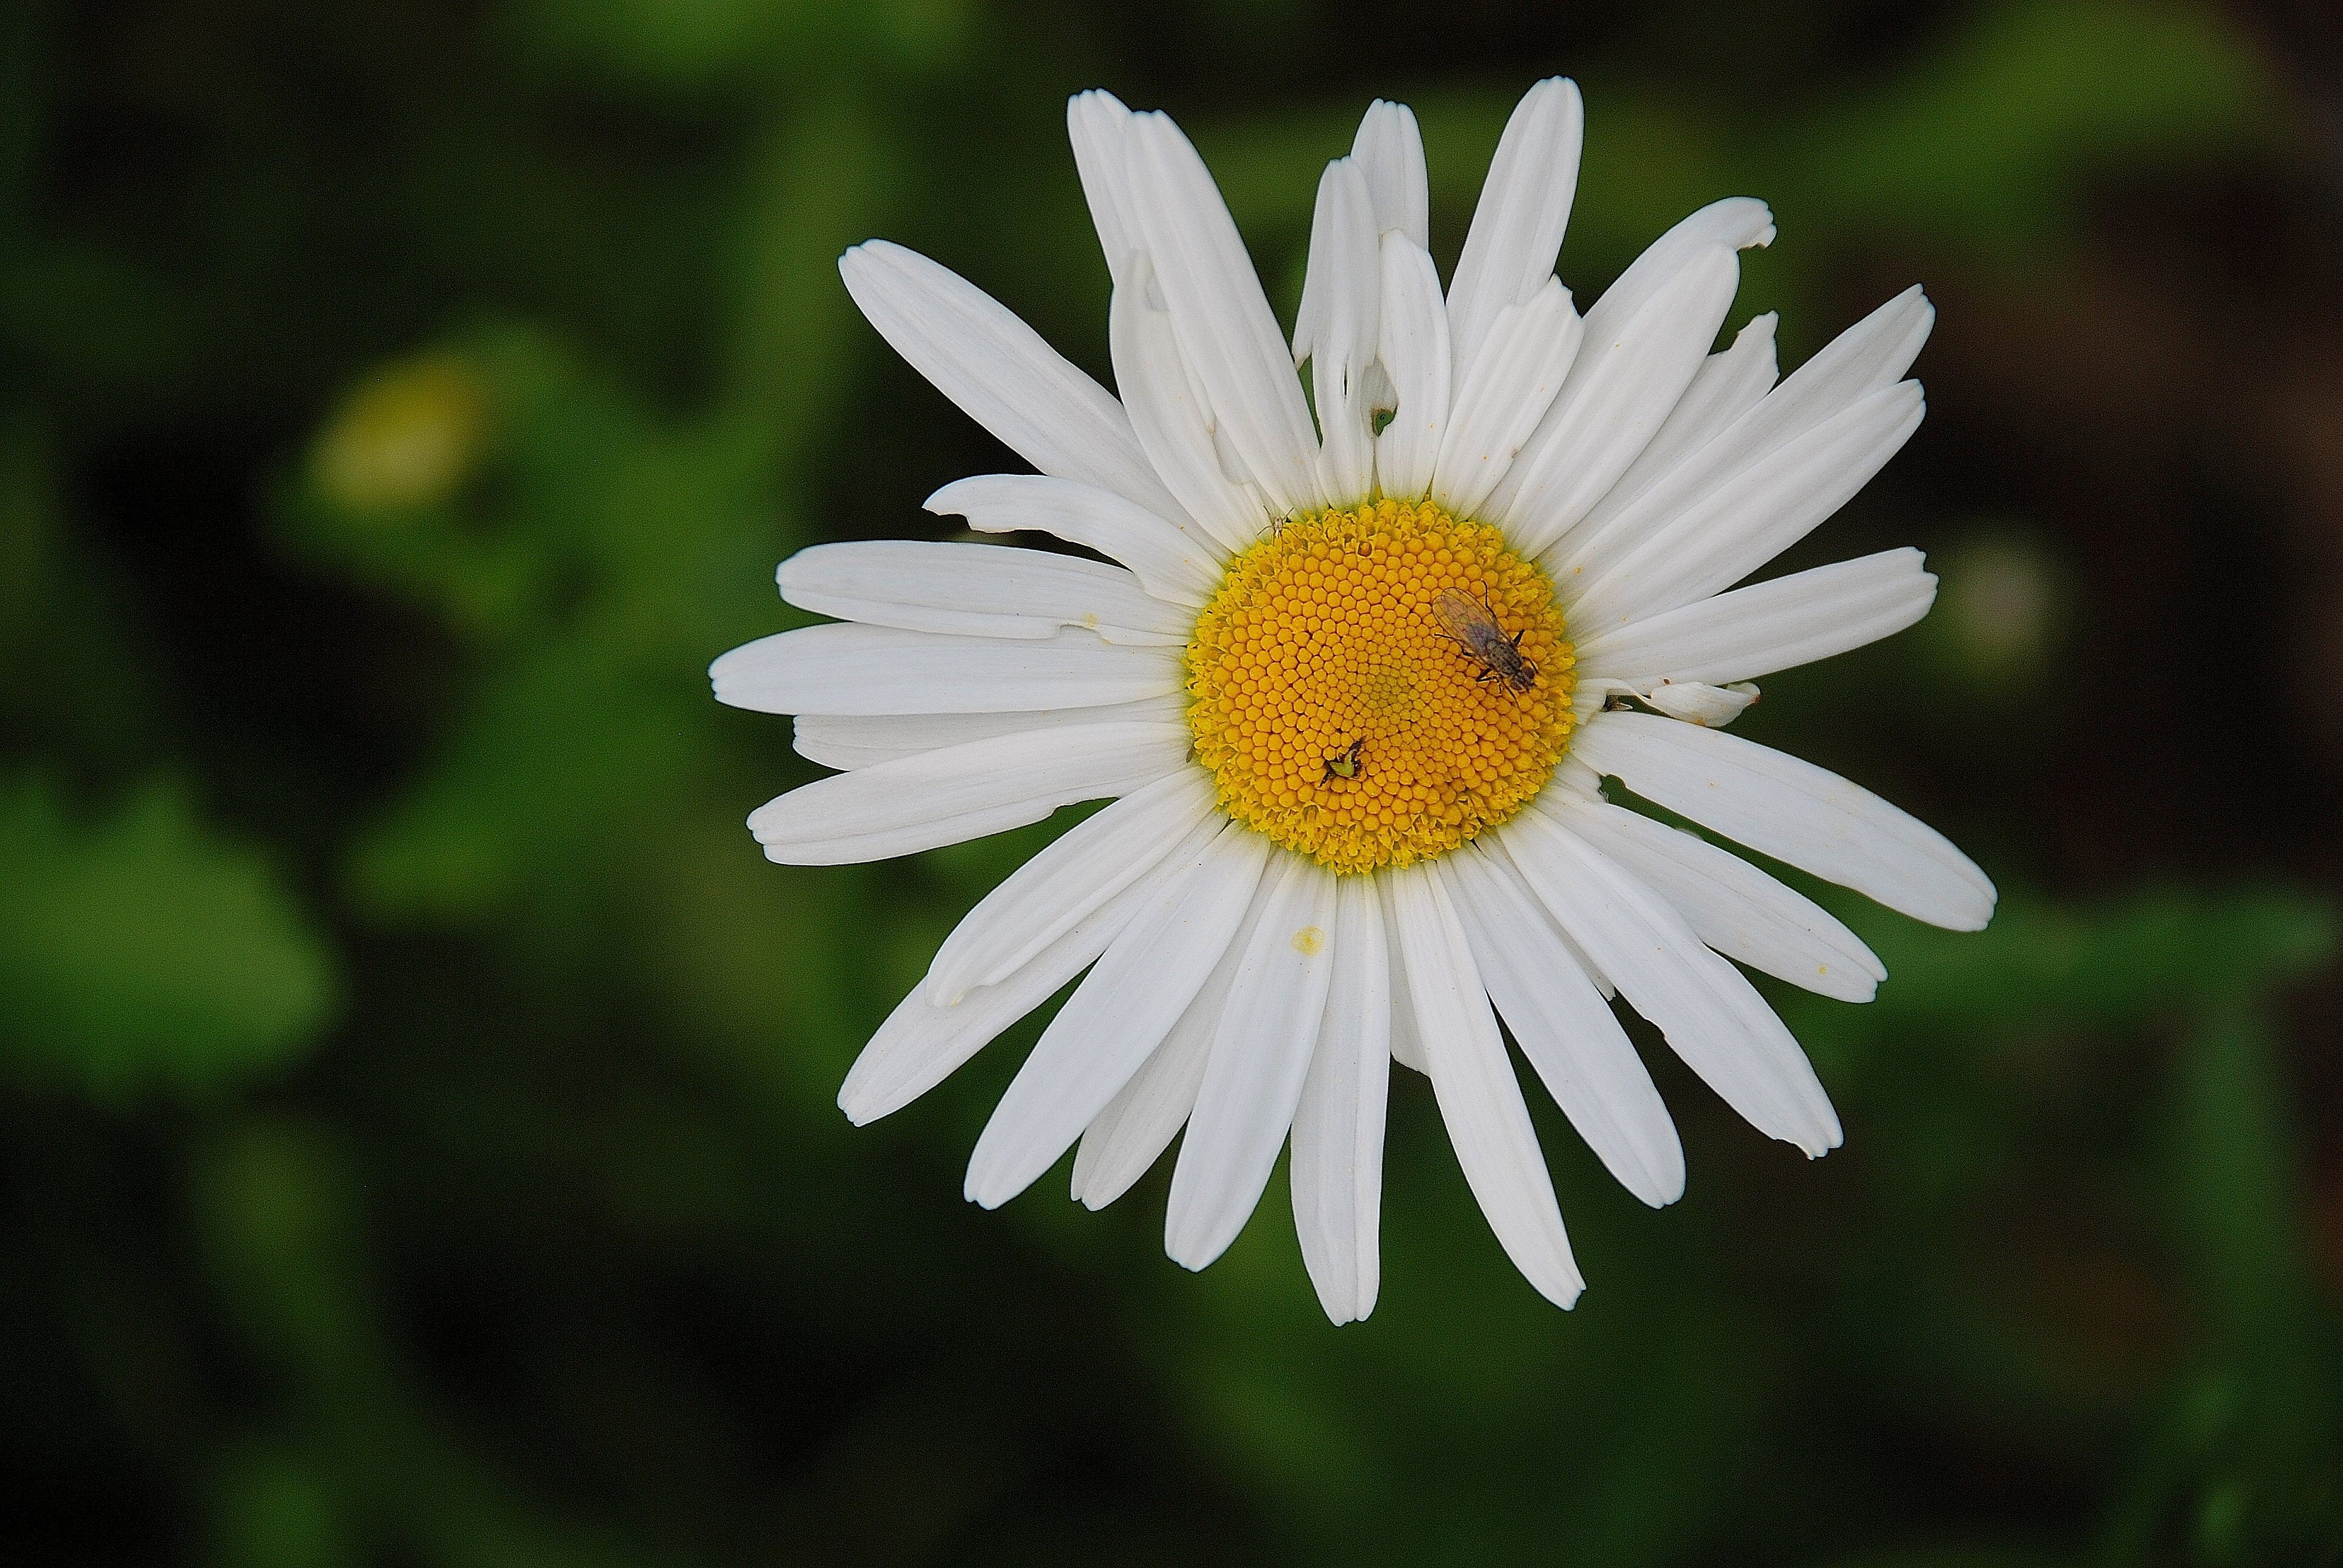
nature, blossom, plant, flower, petal, bloom, floral, daisy, spring, green, botany, colorful, garden, flora, wildflower, flowers, close up, detail, marguerite, macro photography, flowering plant, daisy family, oxeye daisy, plant stem, land plant, chamaemelum nobile, marguerite daisy